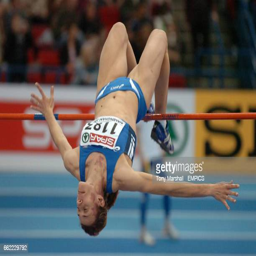
olympic athlete in the high jump final